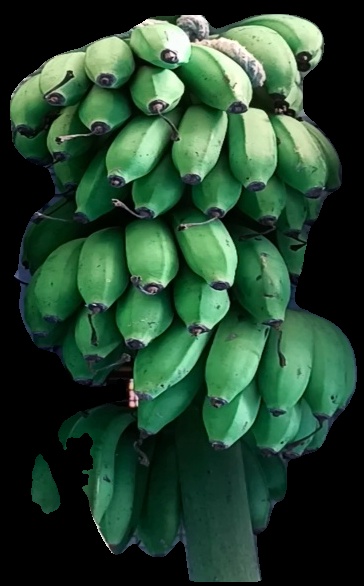
Variety: rasbale
Grade: grade2